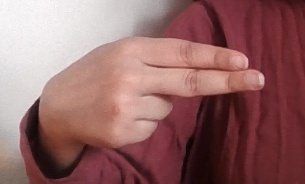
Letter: ain